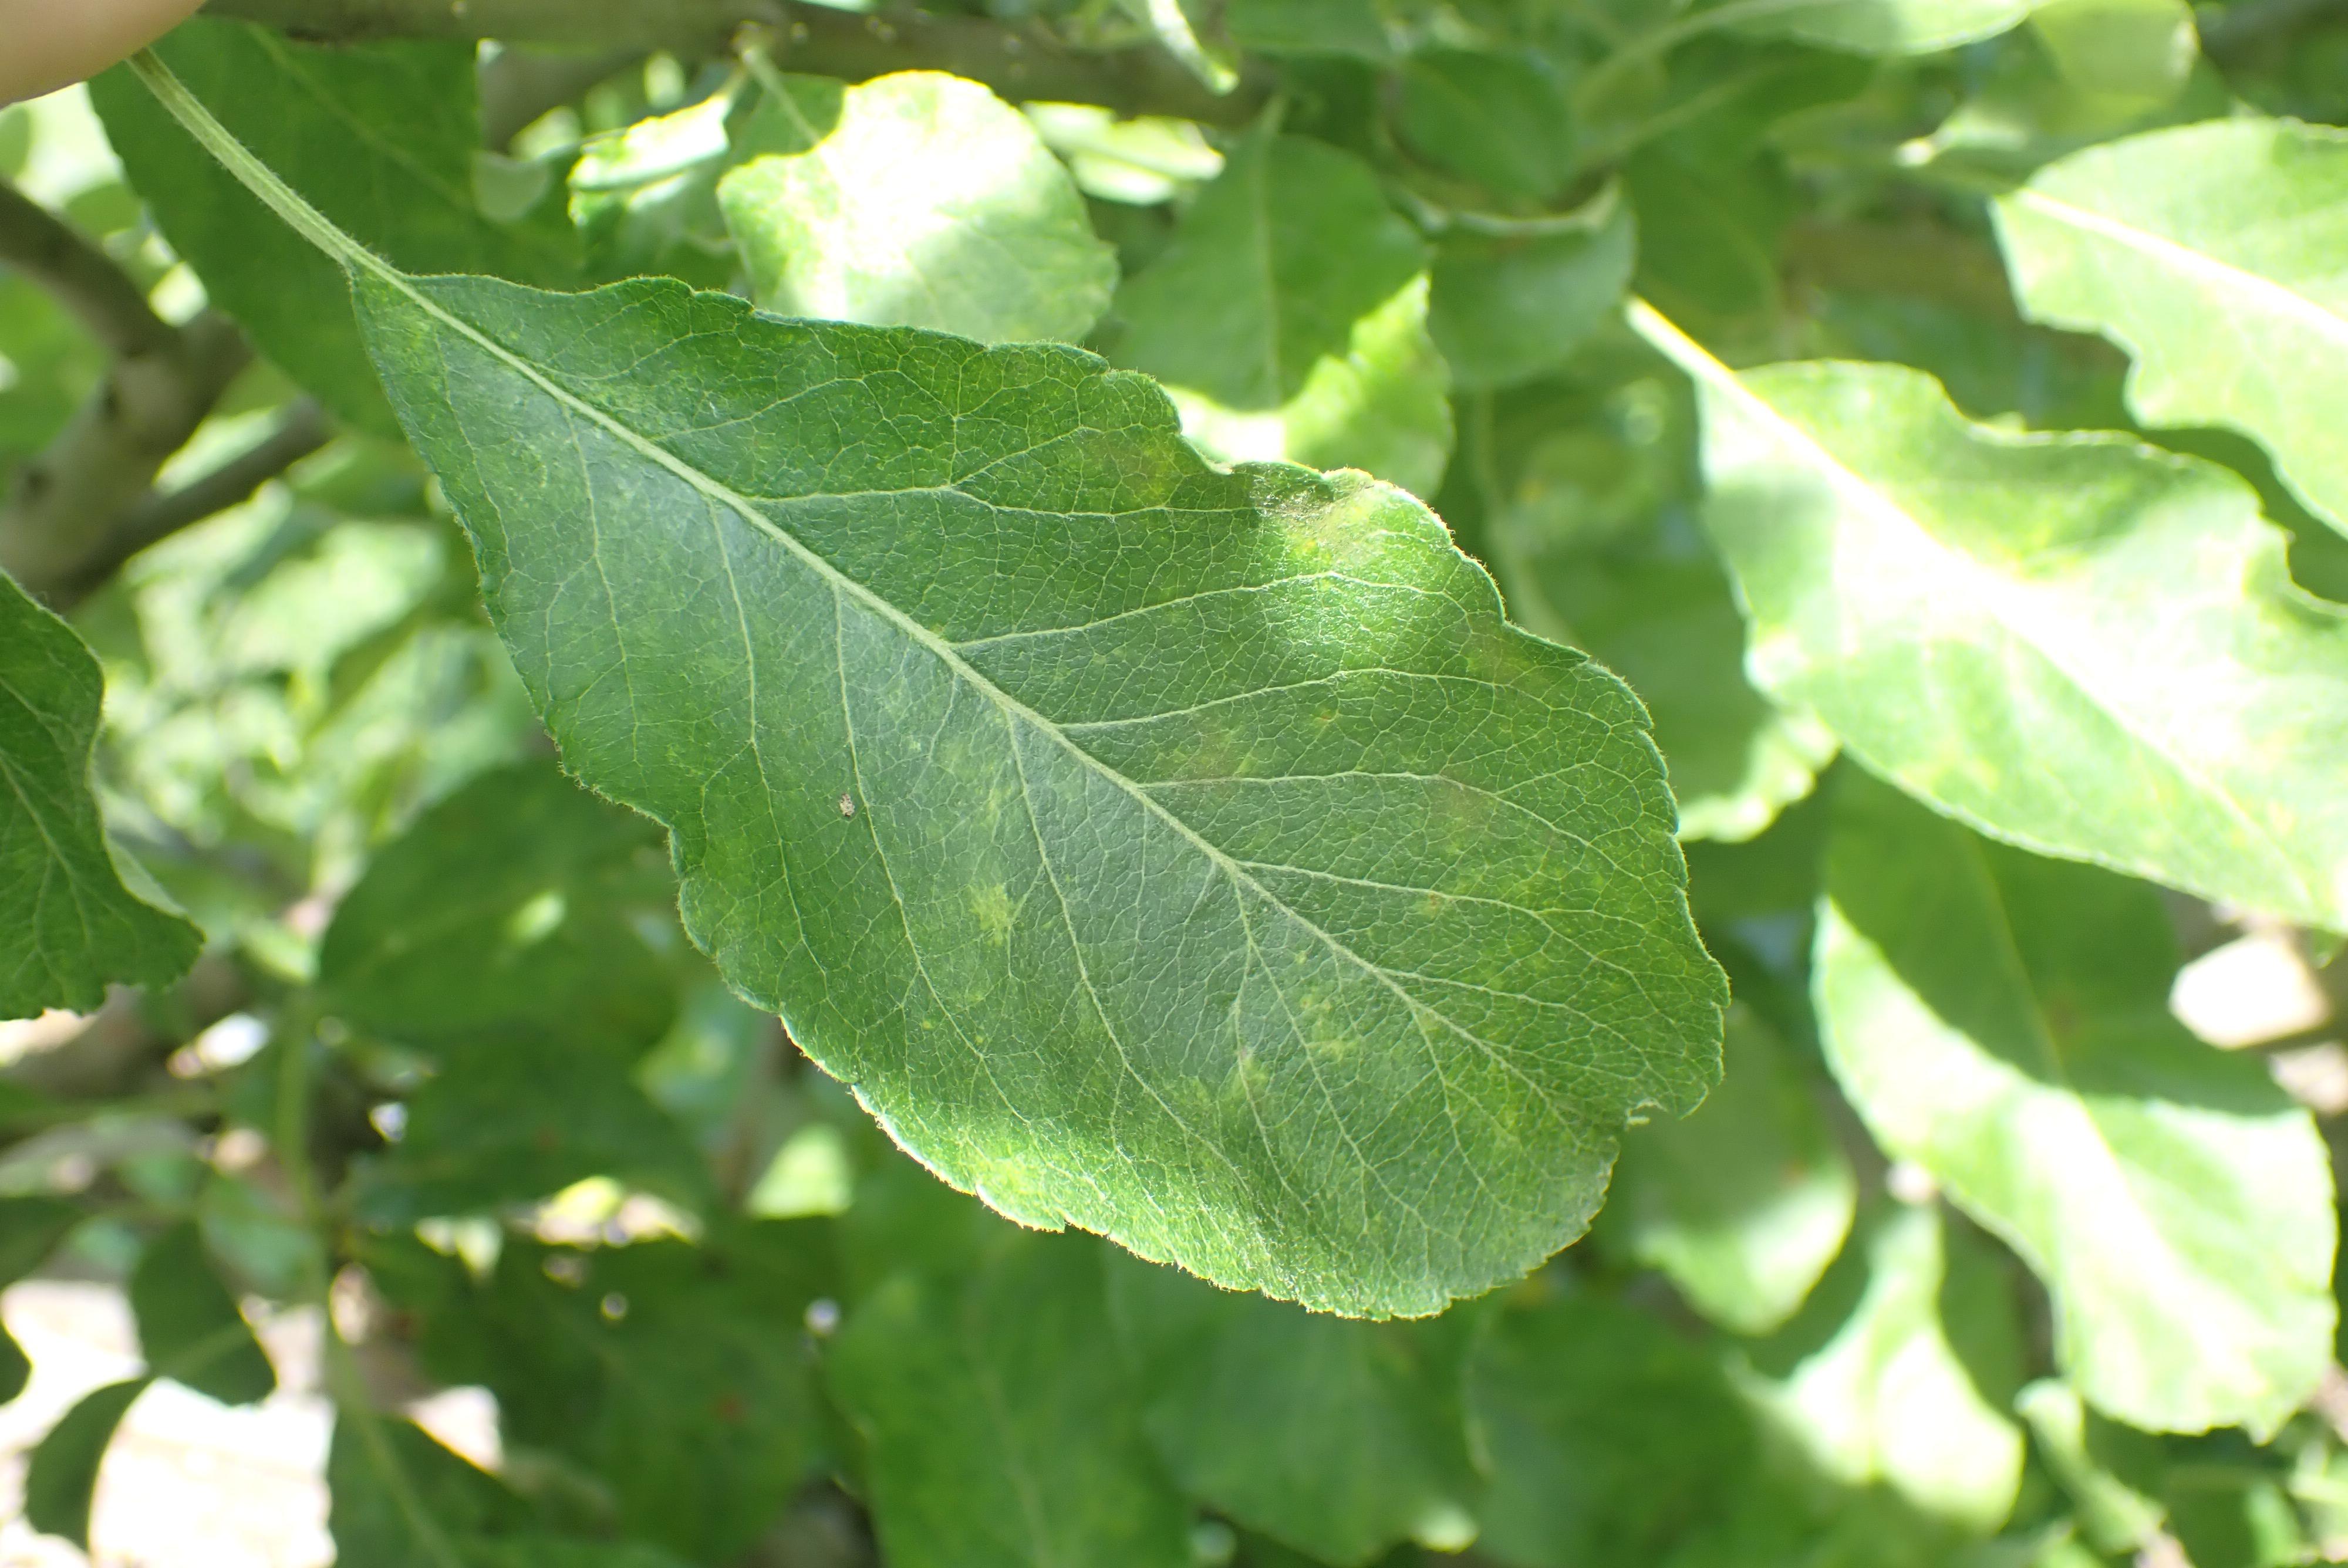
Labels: scab